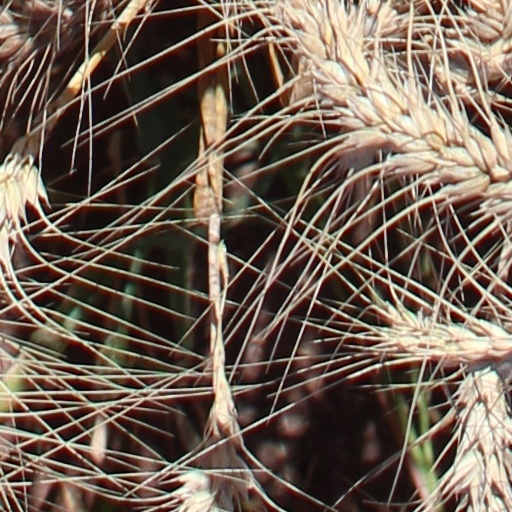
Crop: wheat